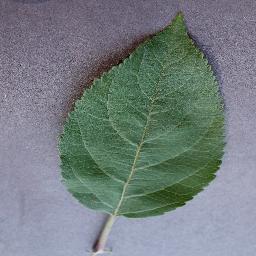
Label: Apple___healthy